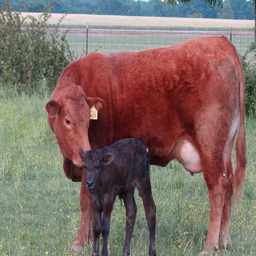
a couple of cows that are in some grass
A cow stands next to a calf inside a fence.
a cow feds its baby in the farm land
The big cow is much larger than the smaller cow.
A cow and calf in a field by a fence.